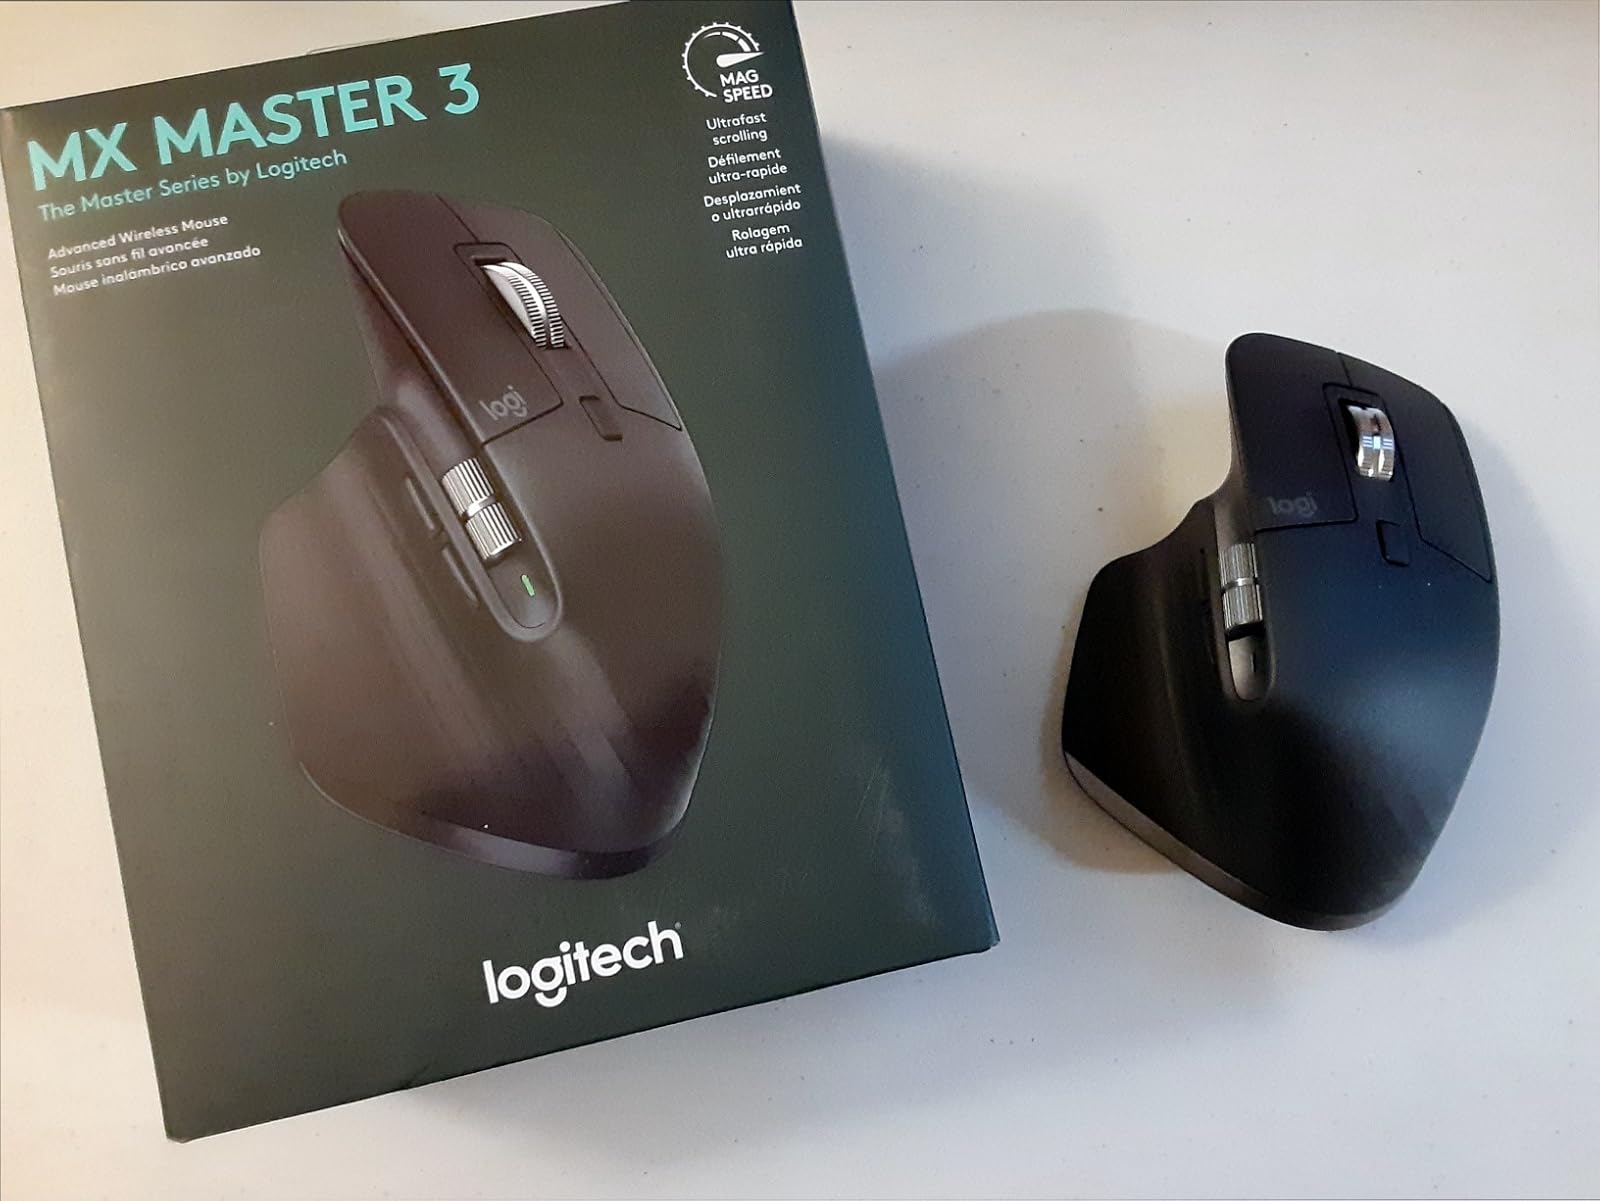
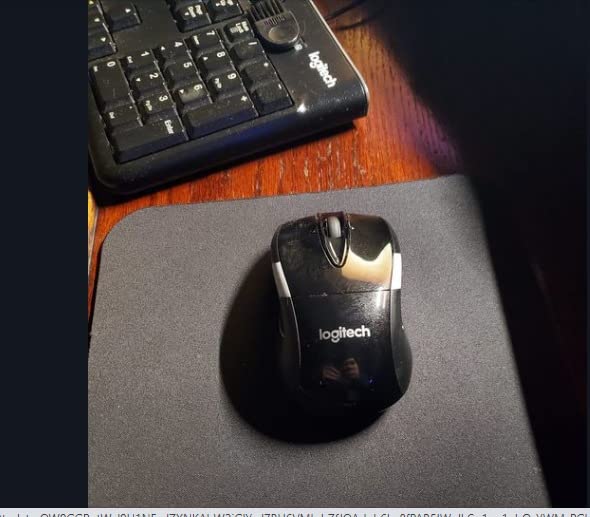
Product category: mouse
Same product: no